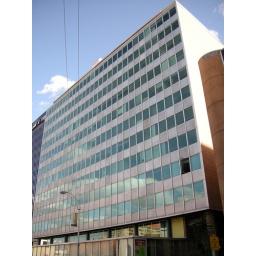
DEA office scenes are shot on a floor of this building. The outside appears in &amp;quot;737&amp;quot;, Season 2.